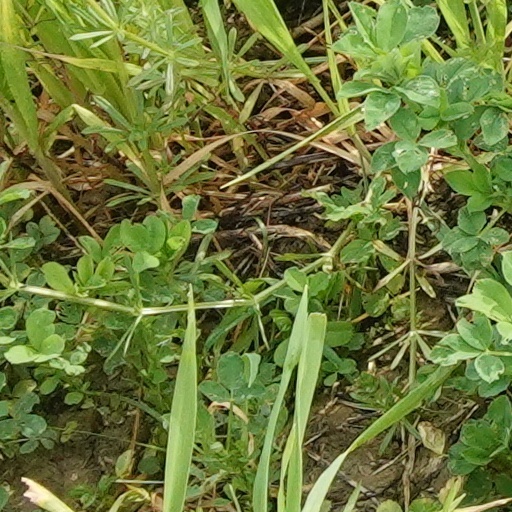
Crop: wheat